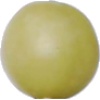
Label: Grape White 2